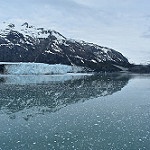
Scene: Outdoor